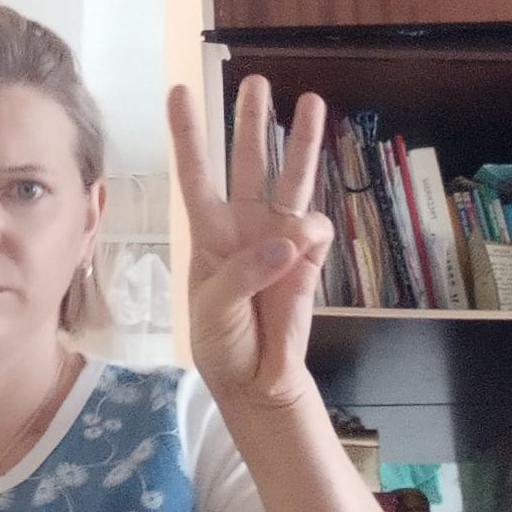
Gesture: three